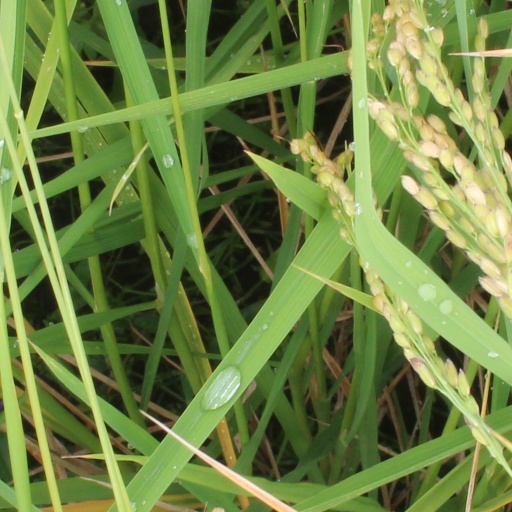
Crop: rice